Gertrude Alice Kay

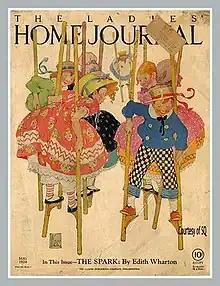
"Ladies' Home Journal", May 1924.

Gertrude Kay authored and illustrated at least ten original children's books between 1916 and 1931. Her books averaged approximately seventy-five pages and typically featured five-to-seven full-page, full-color gouache painting reproductions in addition to numerous ink line drawings scattered throughout the pages. Moffat, Yard & Co. and P.F. Volland Company published the majority of her books, many of which featured themes of fantasy. Her most popular titles were "The Fairy Who Believed in Human Beings, Adventures in Our Street", and "Adventures in Geography". As of 2022, many of Gertrude's publications have fallen out of print and entered the public domain.